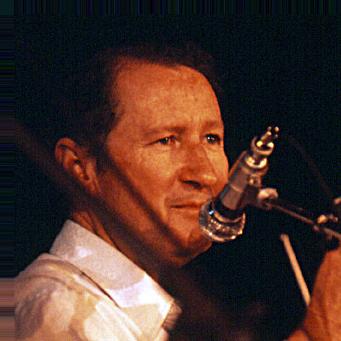
Age: 49